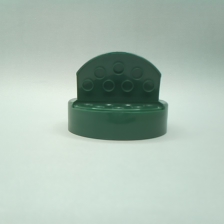
Color: green
Cap type: dual flip-top cap